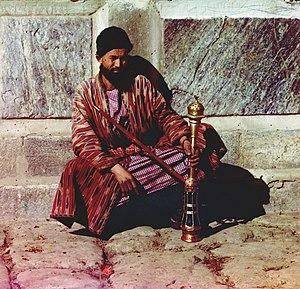
Collection des curiosités remarquables de l'Empire russe par Prokoudine-Gorski est une des premières collections au monde de photographies en couleurs. Elle constitue un patrimoine unique pour les peuples de l'ancien Empire russe et pour toute l'humanité. Son créateur est le célèbre inventeur russe Sergueï Prokoudine-Gorski. Mais il faut remarquer que l'exécution effective de nombreuses photos est due à ses collaborateurs.